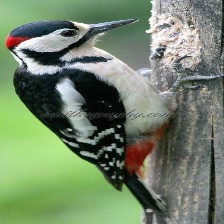
Species: DARJEELING WOODPECKER
Scientific name: DENDROCOPOS DARJELLENSIS